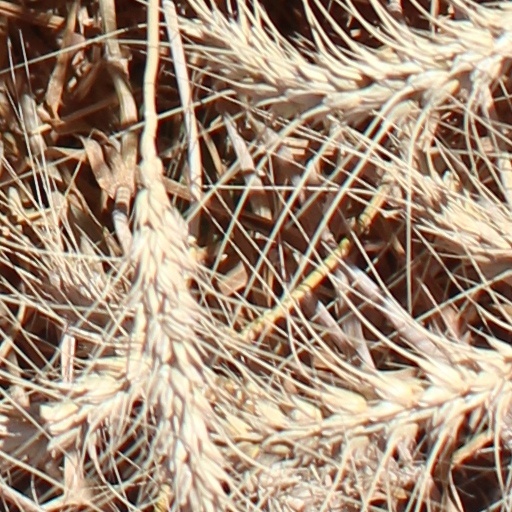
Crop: wheat